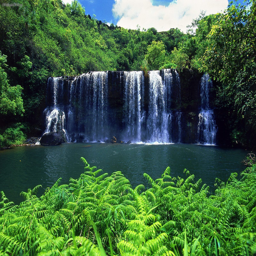
island ~ wallpaper possibly with a dam titled geographical feature category